Australian International Motor Show

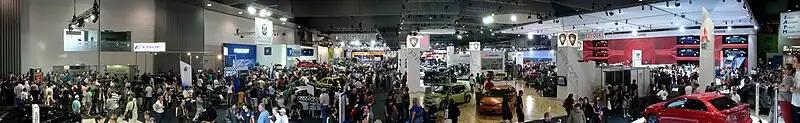
2008 Melbourne International Motor Show

The Australian International Motor Show (AIMS) was an annual auto show held in Australia, alternating between the cities of Sydney and Melbourne. Prior to the Sydney event in 2010, both cities previously hosted separate annual exhibitions. Melbourne's version was known as the Melbourne International Motor Show, with Sydney hosting the Australian International Motor Show (known as the Sydney Motor Show prior to 2004).